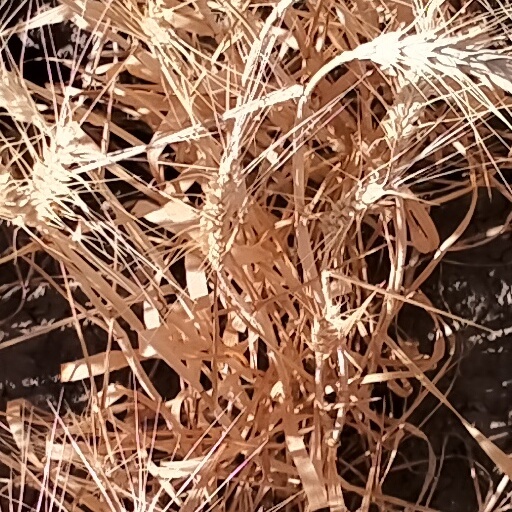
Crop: wheat